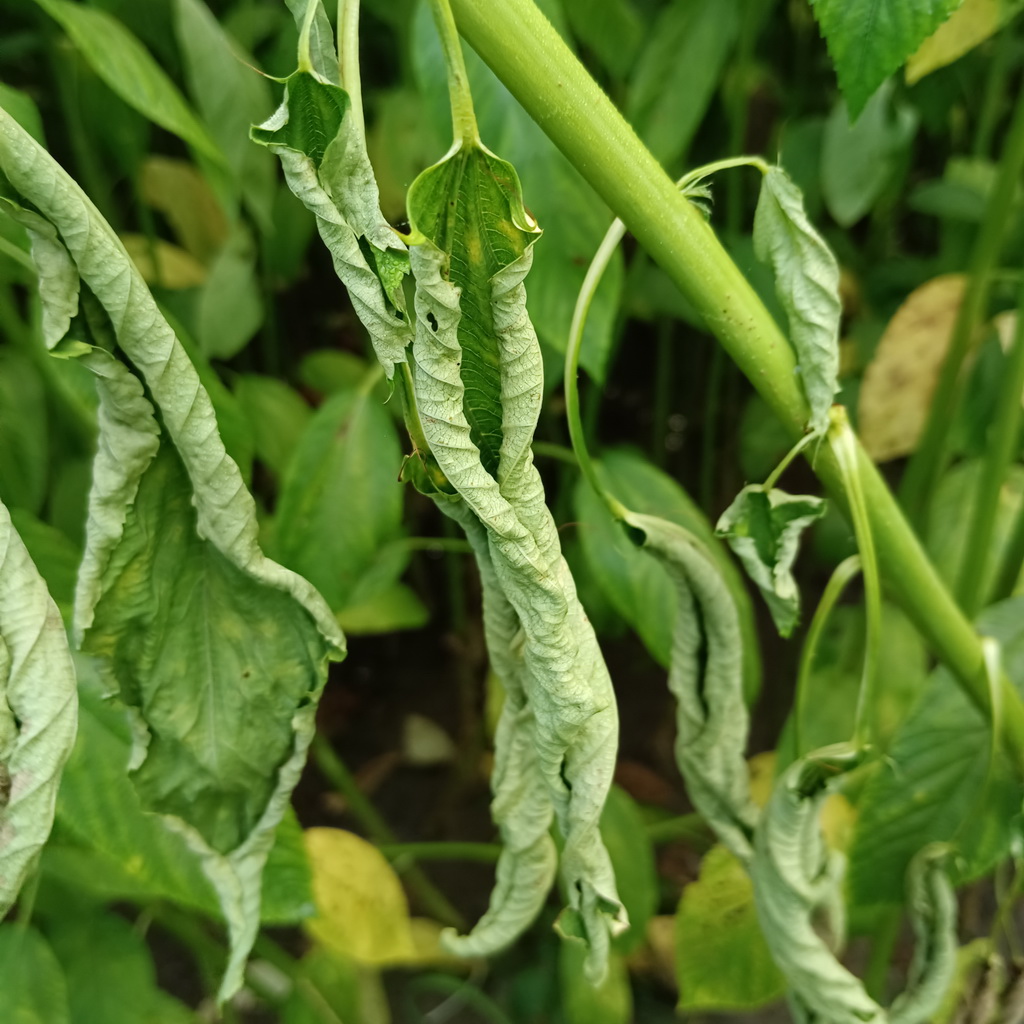
Label: Dieback